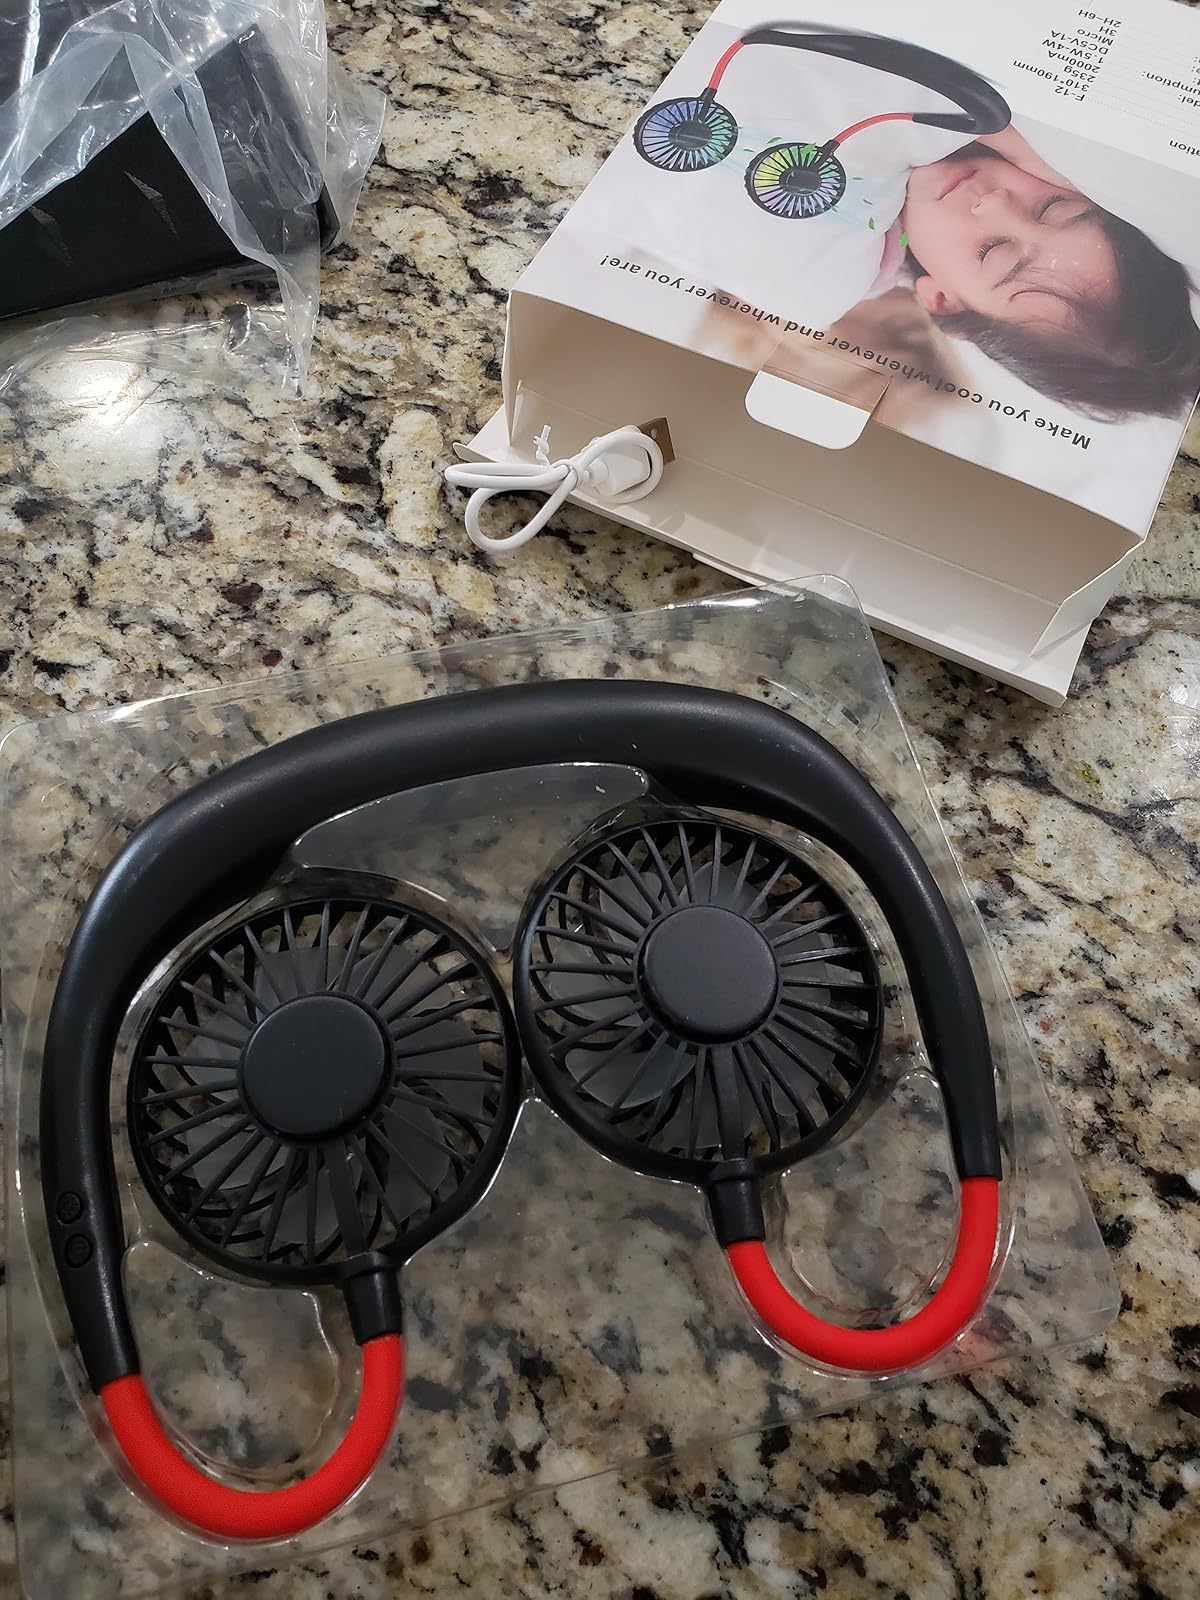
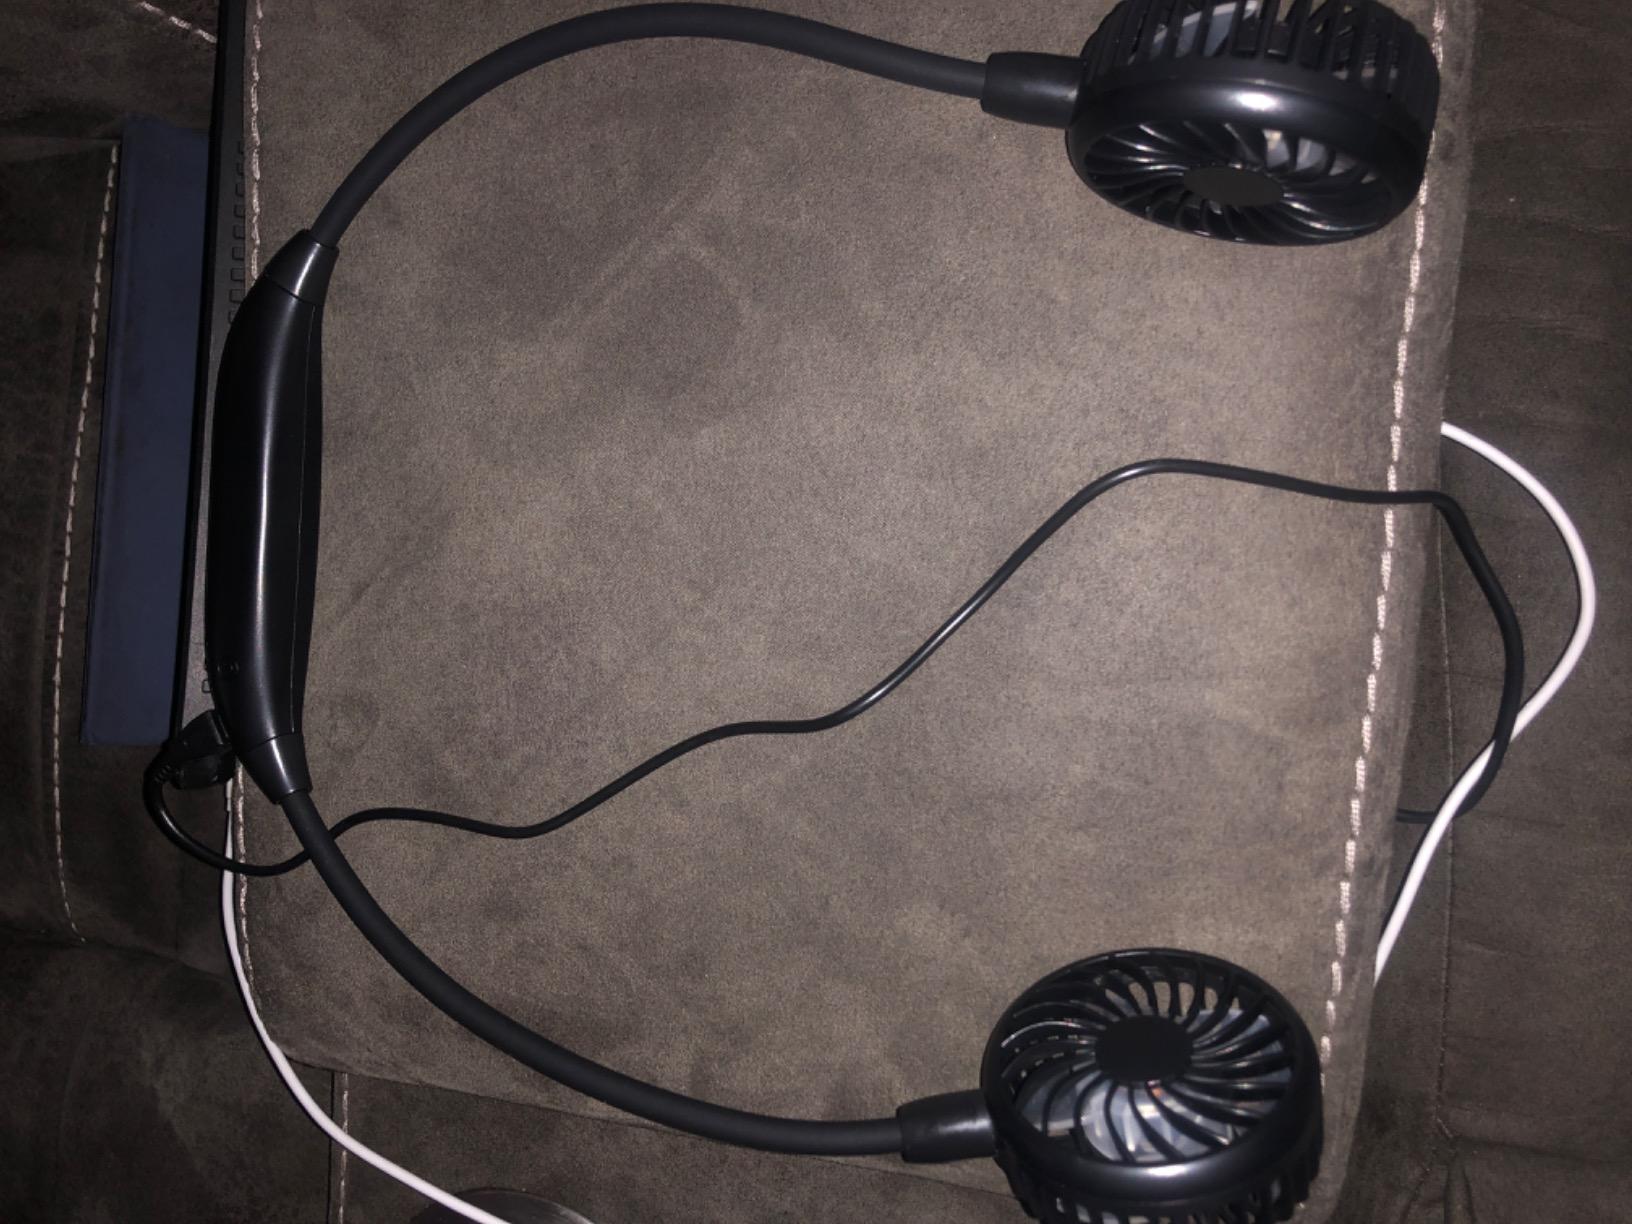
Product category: fan
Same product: no